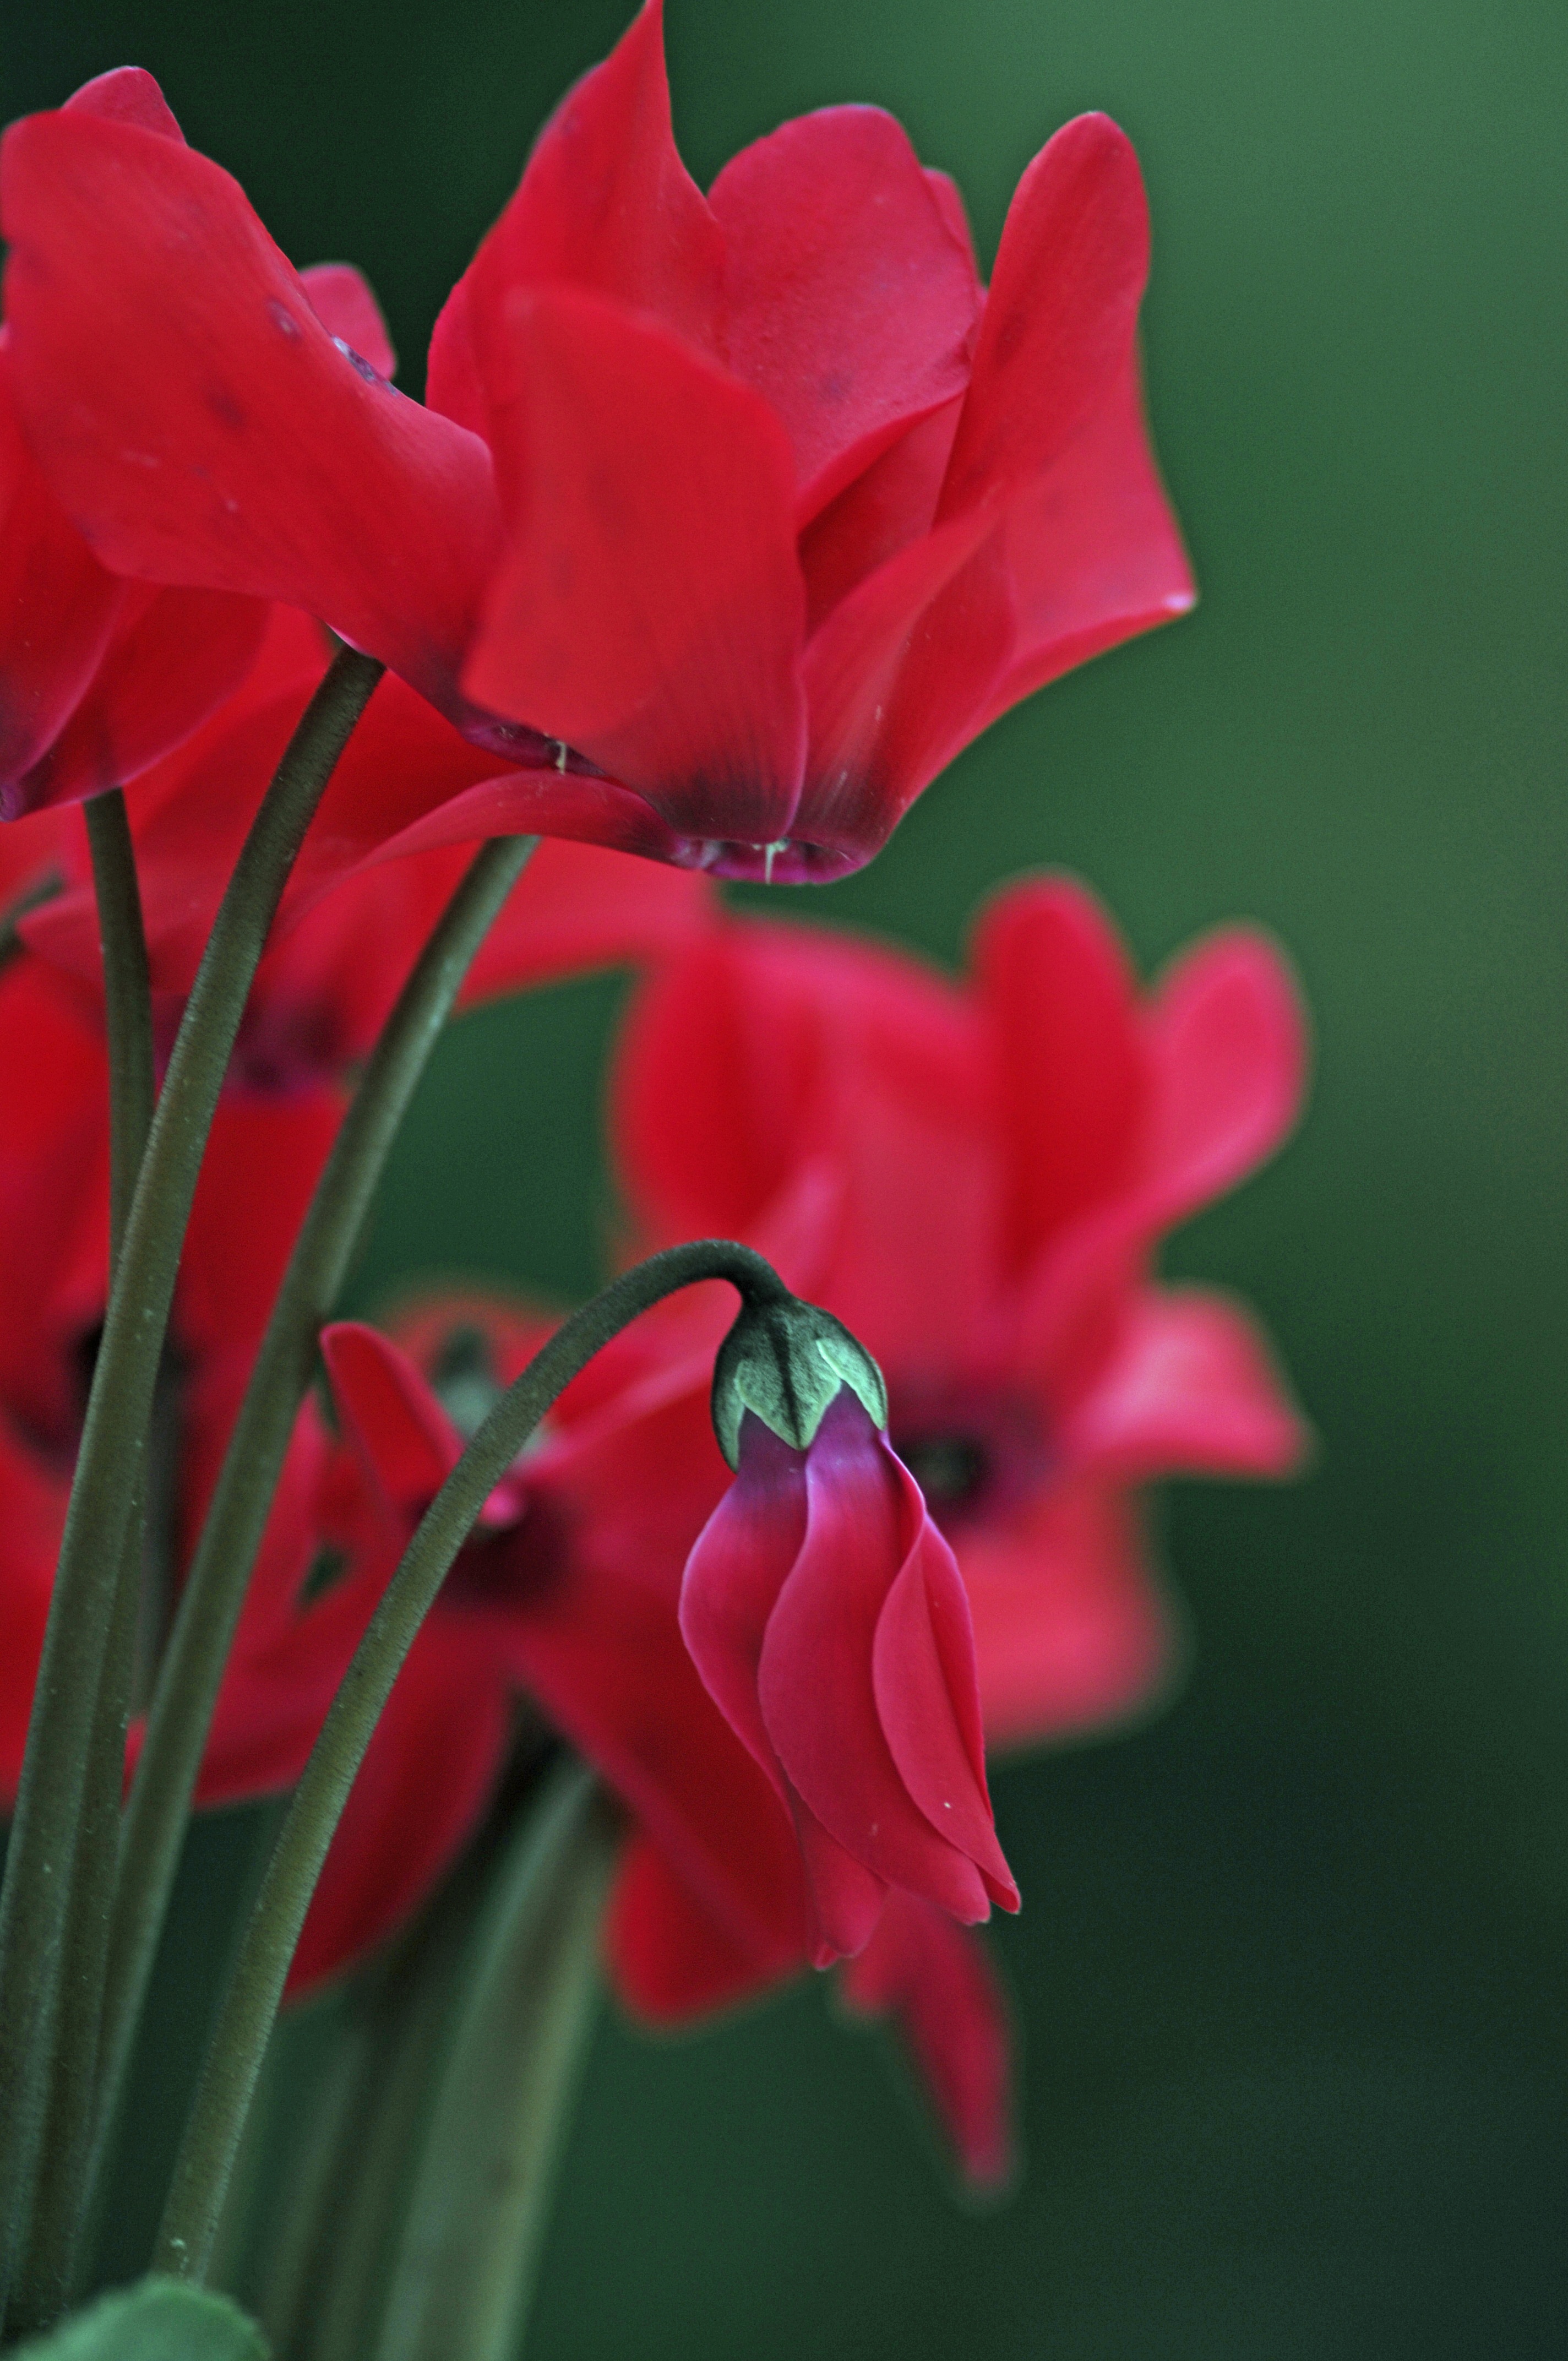
plant, flower, petal, red, botany, garden, pink, flora, cyclamen, macro photography, flowering plant, flower bud, plant stem, land plant